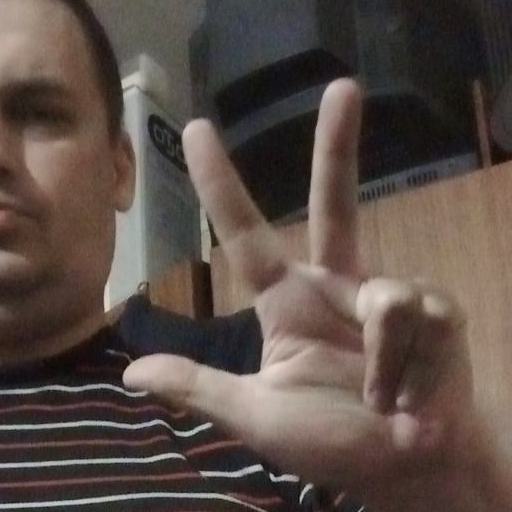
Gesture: three2